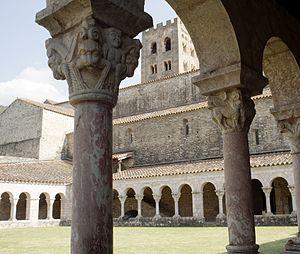
L’abbaye de Saint-Michel de Cuxa est un monastère bénédictin situé au pied du Canigou, sur la commune de Codalet dans le département français des Pyrénées-Orientales en région Occitanie. Il fait partie de la province espagnole de la congrégation de Subiaco.